List of Texas Longhorns head football coaches

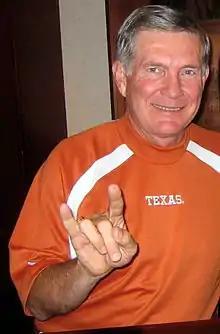
Mack Brown was head coach of the program from 1998 to 2013.

The Texas Longhorns football program is a college football team that represents the University of Texas at Austin of the SEC Conference in the National Collegiate Athletic Association. The team has had 28 head coaches since it started playing organized football in 1893 with the nickname "Longhorns", although they played without a head coach in their first season. Texas was an original member of the Southwest Conference, joining in 1915. The Longhorns became a charter member of the Big 12 in 1996 when the Southwest Conference disbanded. The Longhorns have played in 1,200 games during their 117 seasons. In those seasons, 10 coaches have led Texas to postseason bowl games: Dana X. Bible, Blair Cherry, Ed Price, Darrell Royal, Fred Akers, David McWilliams, John Mackovic, Mack Brown, Charlie Strong, Tom Herman, and Steve Sarkisian.